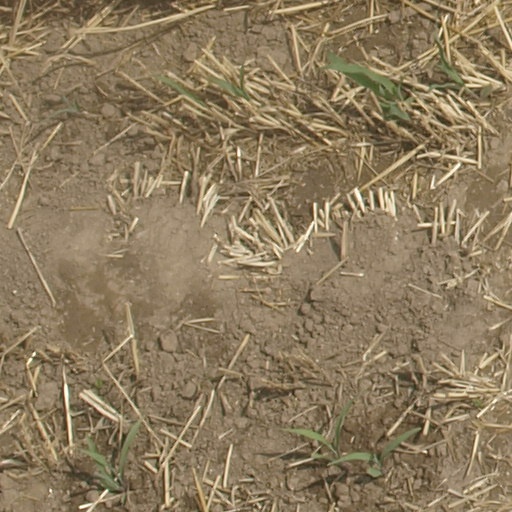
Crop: maize; corn